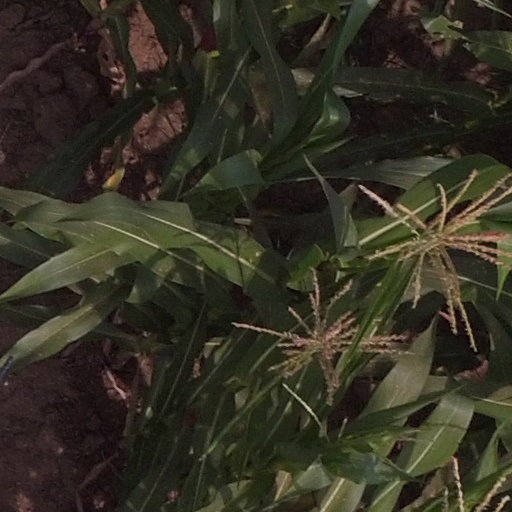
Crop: maize; corn